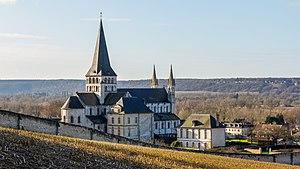
Abbaye Saint-Georges de Boscherville, Saint-Martin-de-Boscherville
Jean Lecanuet, né le 4 mars 1920 à Rouen et mort le 22 février 1993 à Neuilly-sur-Seine, est un homme politique français.